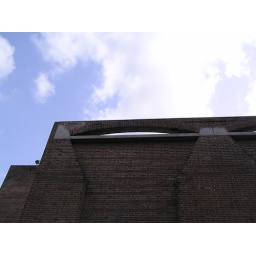
it was around seven am in the morning...the sky is corn-flower blue